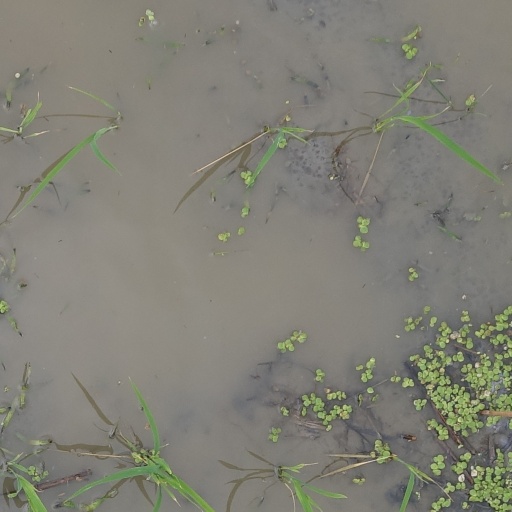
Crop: rice